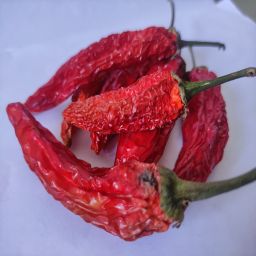
Crop: New Mexico Green Chile
Quality: Dried